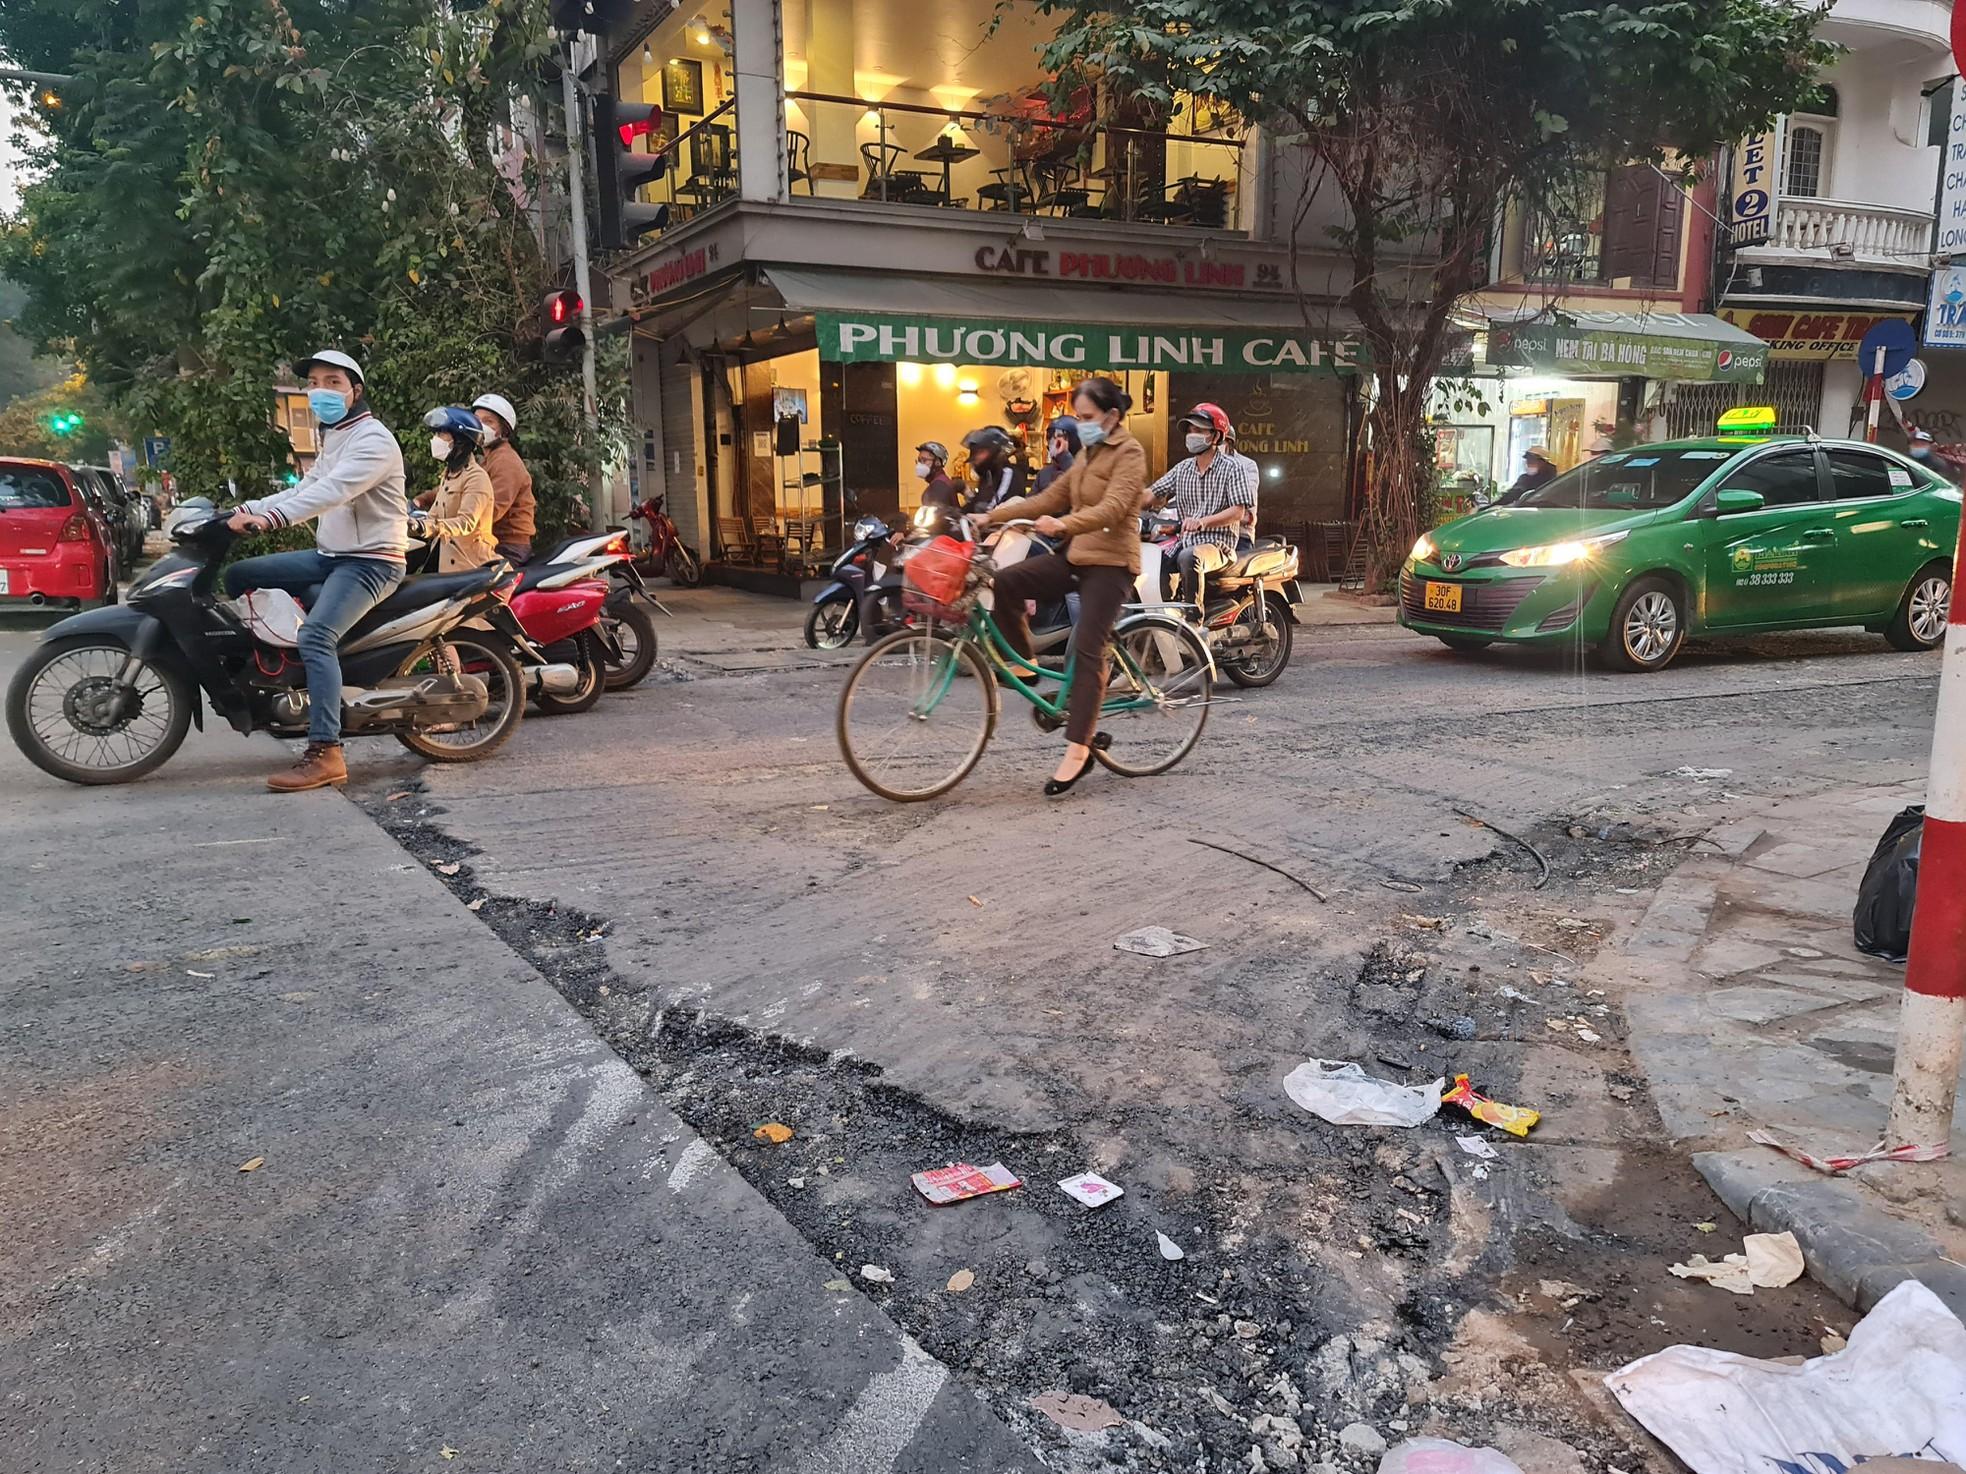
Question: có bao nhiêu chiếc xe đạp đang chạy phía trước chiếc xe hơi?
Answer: có một chiếc xe đạp